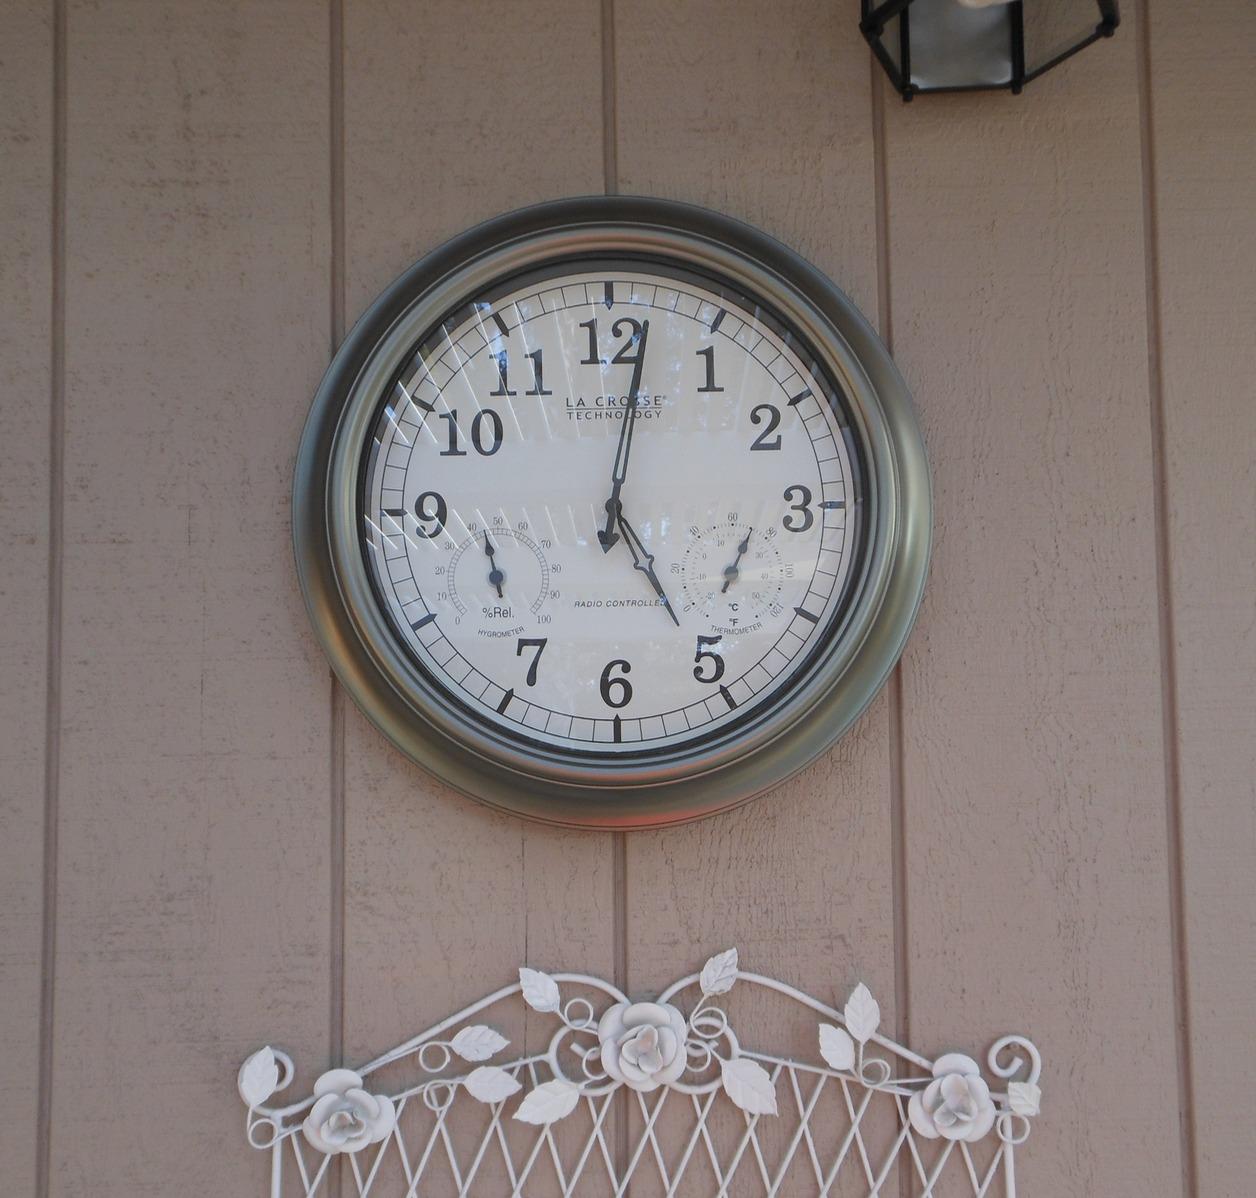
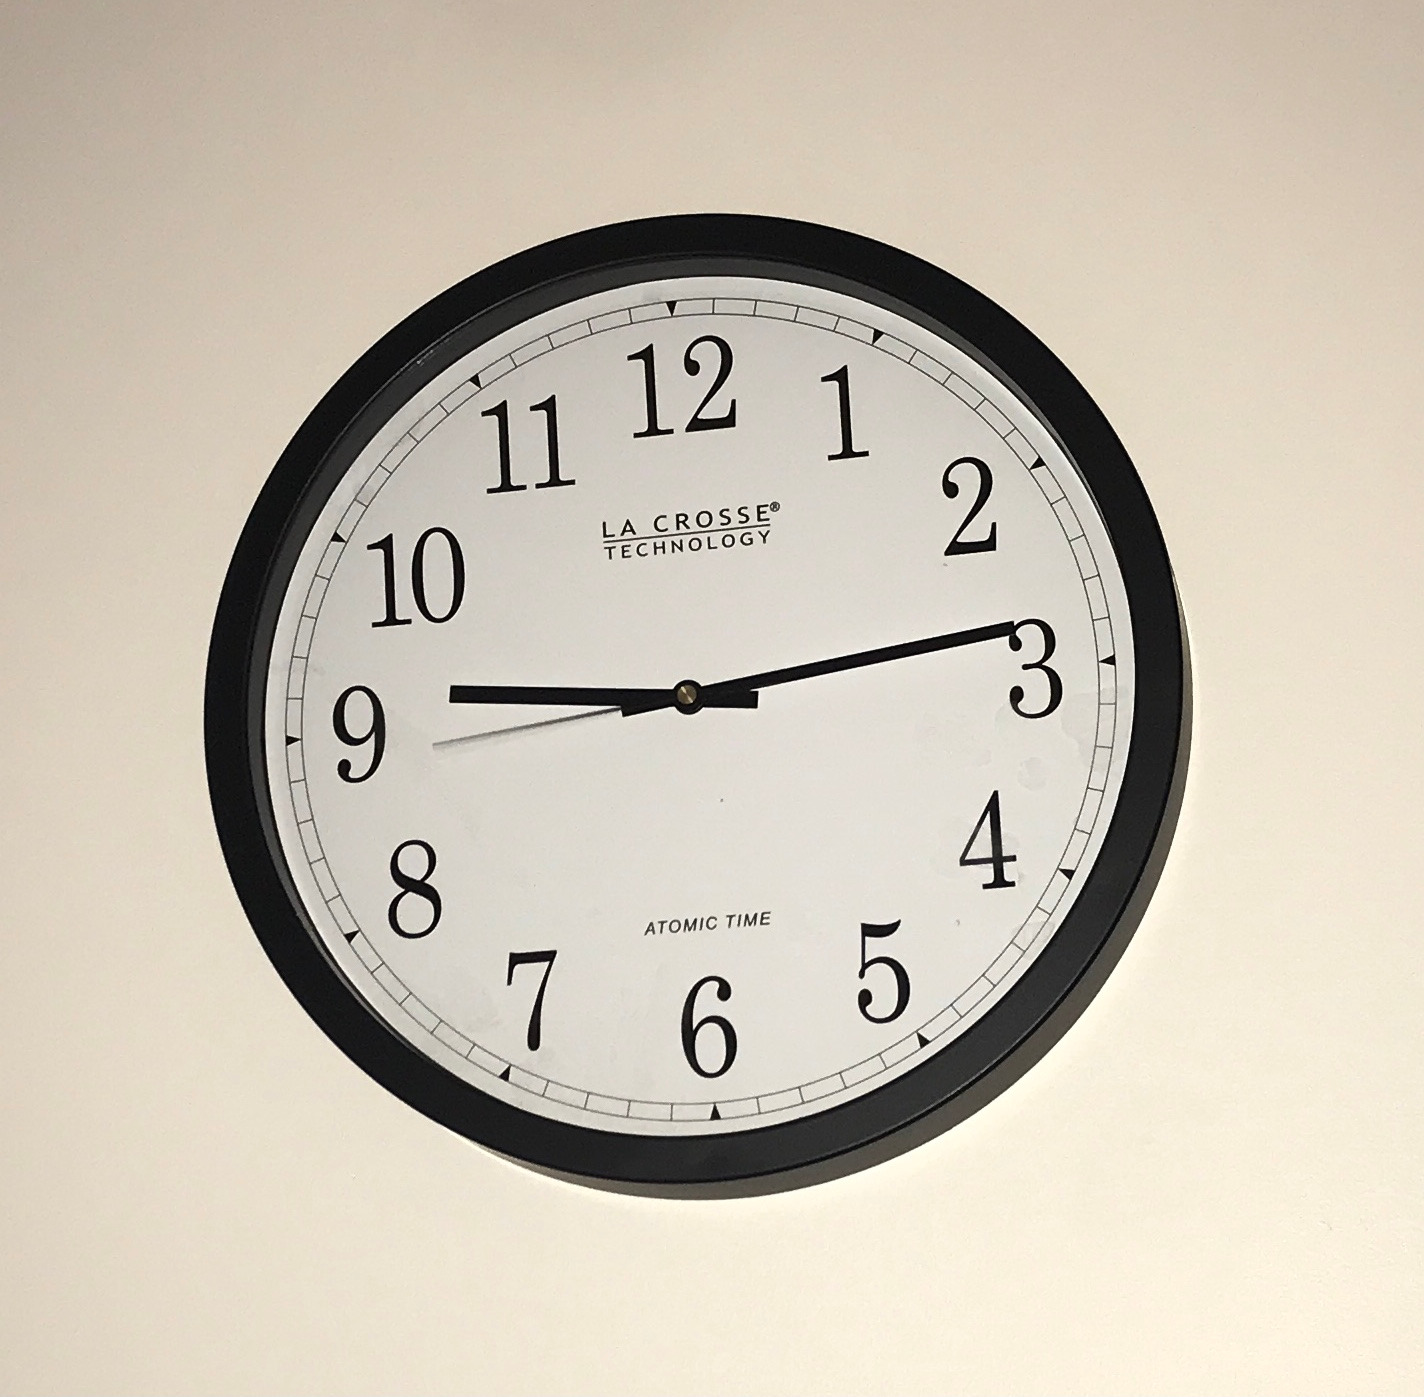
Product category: clock
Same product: no